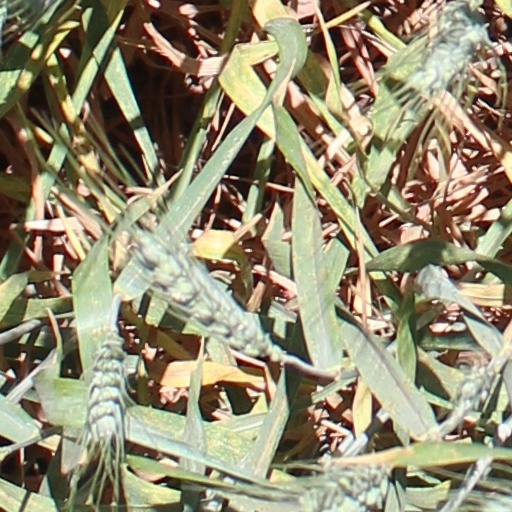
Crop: wheat